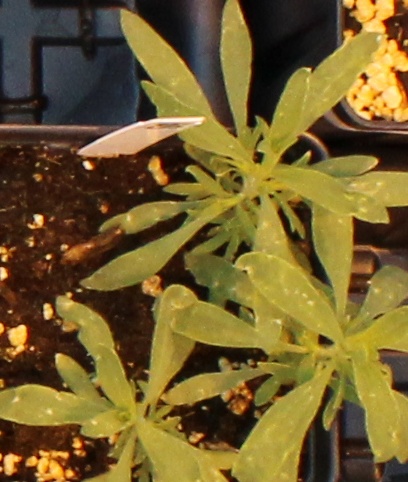
Label: Kochia